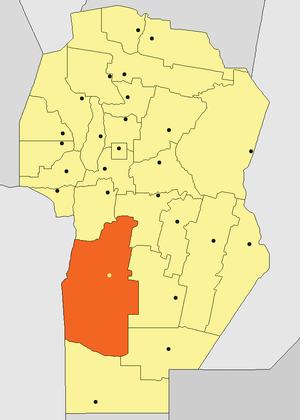
Río Cuarto est une ville de la province de Córdoba, en Argentine, et le chef-lieu du département de Río Cuarto.